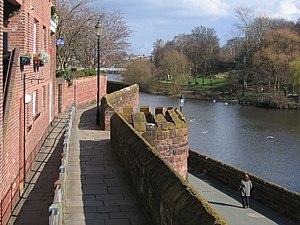
La muraille de Chester est une muraille défensive historique entourant la ville de Chester, en Angleterre. Les origines de remparts défensifs entourant la ville datent du Iᵉʳ siècle, lorsque l'Angleterre était la province romaine Britannia et Chester la forteresse légionnaire Deva Victrix. Ces remparts étaient alors construits à partir de terre et de bois. La muraille actuelle date en grande partie du Moyen Âge et de l'époque victorienne, bien que certaines de ses plus anciennes sections remontent à 120 apr. J.-C. et ses plus récentes datent de 1966. La muraille est classée aux monuments historiques de catégorie I du Royaume-Uni.